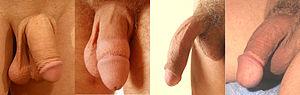
La circoncision, en latin : circumcisio, « fait de couper autour, découpe », désigne, dans sa forme la plus répandue, l’ablation totale ou partielle du prépuce, en supprimant ainsi ses fonctions et laissant le gland du pénis en permanence à découvert. Selon l’Organisation mondiale de la santé, en 2009, 661 millions d’hommes de plus de 15 ans seraient circoncis, soit environ 30 % de la population masculine mondiale.